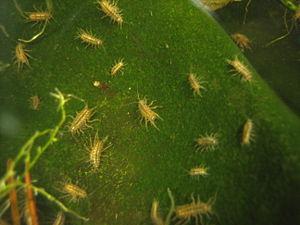
L'Aselle, Asellus aquaticus, est une espèce de crustacés isopodes de la famille des Asellidae, qui vit dans les eaux douces et à faible courant, dépourvues de pesticides et légèrement eutrophes à condition qu'elles soient riches en débris de matière organique. En tant que bioindicateur, il n'est pas un indice d'une eau d'aussi bonne qualité que le Gammare.
La Bèze est une rivière française située dans le département de la Côte-d'Or, en Bourgogne-Franche-Comté. C'est un affluent de la Saône en rive droite et donc un sous-affluent du Rhône.
L'aselle de Bourgogne est une espèce de crustacés isopodes de la famille des Asellidae. Elle est endémique à l'écosystème de la grotte de la Crétanne, à Bèze, source de la rivière du même nom, en Côte-d'Or.
Le Protée anguillard, aussi appelé Olm, Salamandre blanche ou Salamandre des grottes, unique représentant du genre Proteus, est une espèce d'urodèles de la famille des Proteidae.